King's Theatre, Melbourne

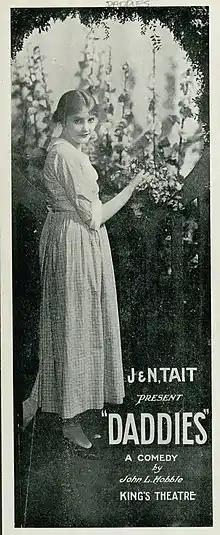
Margaret Nybloc in "Daddies" at King's Theatre Melbourne (1919)

From 1915 the theatre's lessees were Bert Bailey and Anderson's former business manager, Julius Grant. This period saw a number of productions by J. and N. Tait Ltd, the firm of three of the Tait brothers, John Henry, James Nevin and Frank Samuel, who merged their enterprise with that of J. C. Williamson's in 1920. During the 1920, '30s and '40s, the theatre saw plays, vaudeville, pantomimes (such as "Sinbad the Sailor" (1939)), comedians, musical revues (like the mostly American production of Olsen and Johnson's "Hellzapoppin" (1949)), magicians and others perform. In March 1922 the American illusionist Nicola (William Mozart Nicol), who was also giving shows inside the theatre, performed a trick where he hung upside down from a sign that was suspended from the roof of the theatre. He then proceeded to free himself from a strait jacket and handcuffs while in midair. The trick, which was publicised by saying that Nicola would be hanged from the King's Theatre, was in contravention of council by-laws due to the use of 'a lift and tackle' in Russell Street and saw Nicola charged and appear in the district court where he was fined.